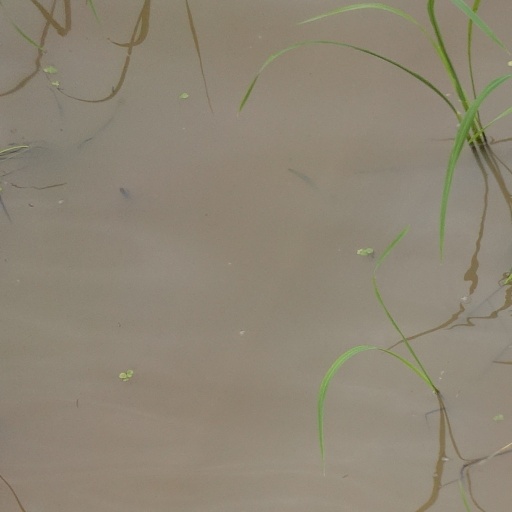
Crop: rice